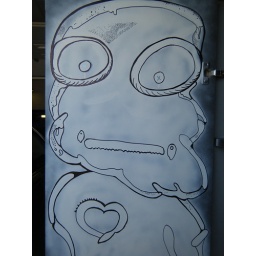
work in progress this is at my work on my cabinet door when is slow i'm drawing =B